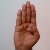
The image shows a hand gesture representing the letter 'B' in Indian Sign Language.